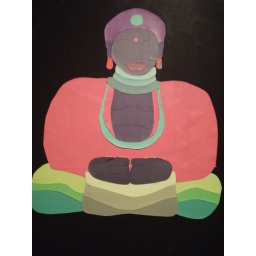
2D Art Assignment--Create various shades of color using one base color (jade green in hat).